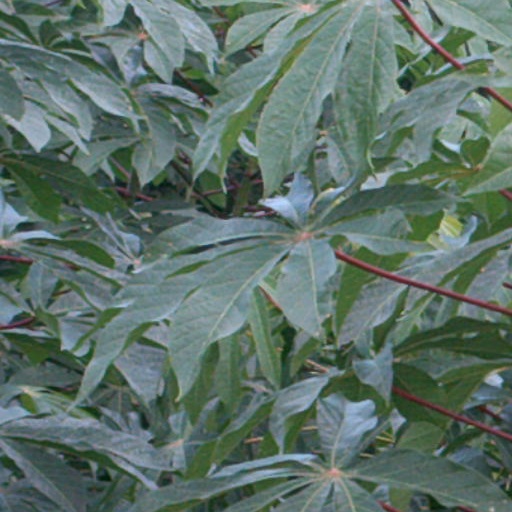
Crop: cassava